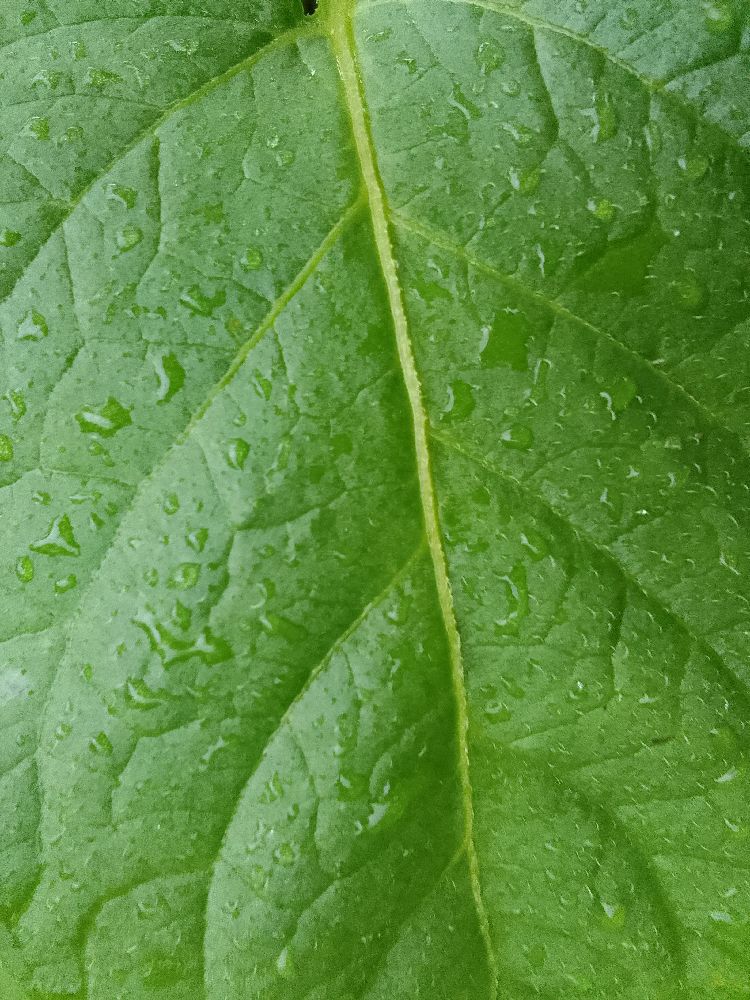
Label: Healthy